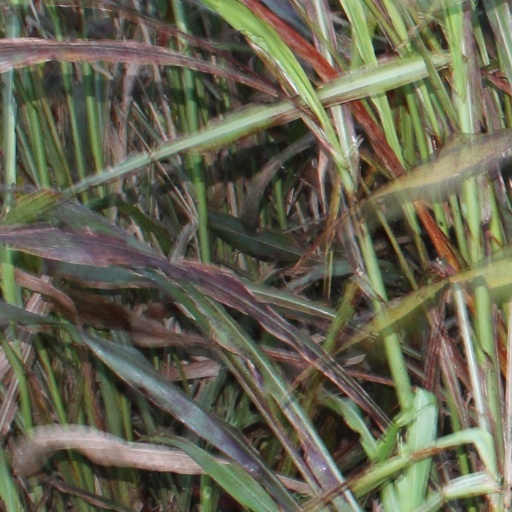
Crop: sorghum